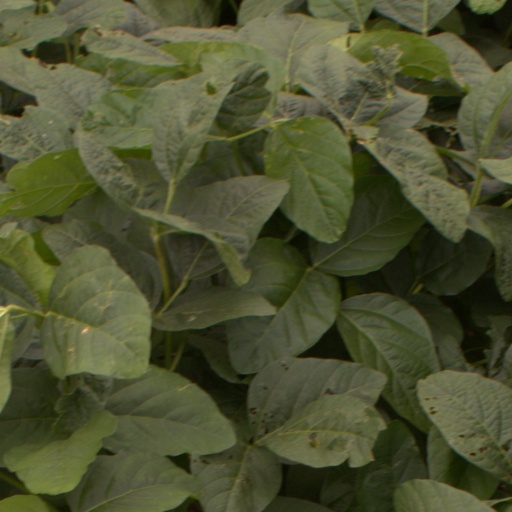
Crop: soybean